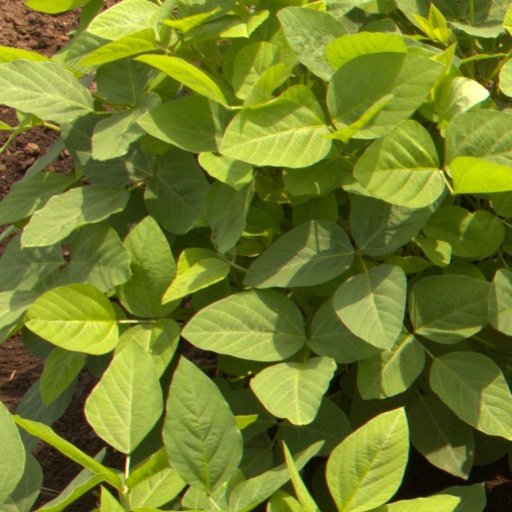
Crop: soybean